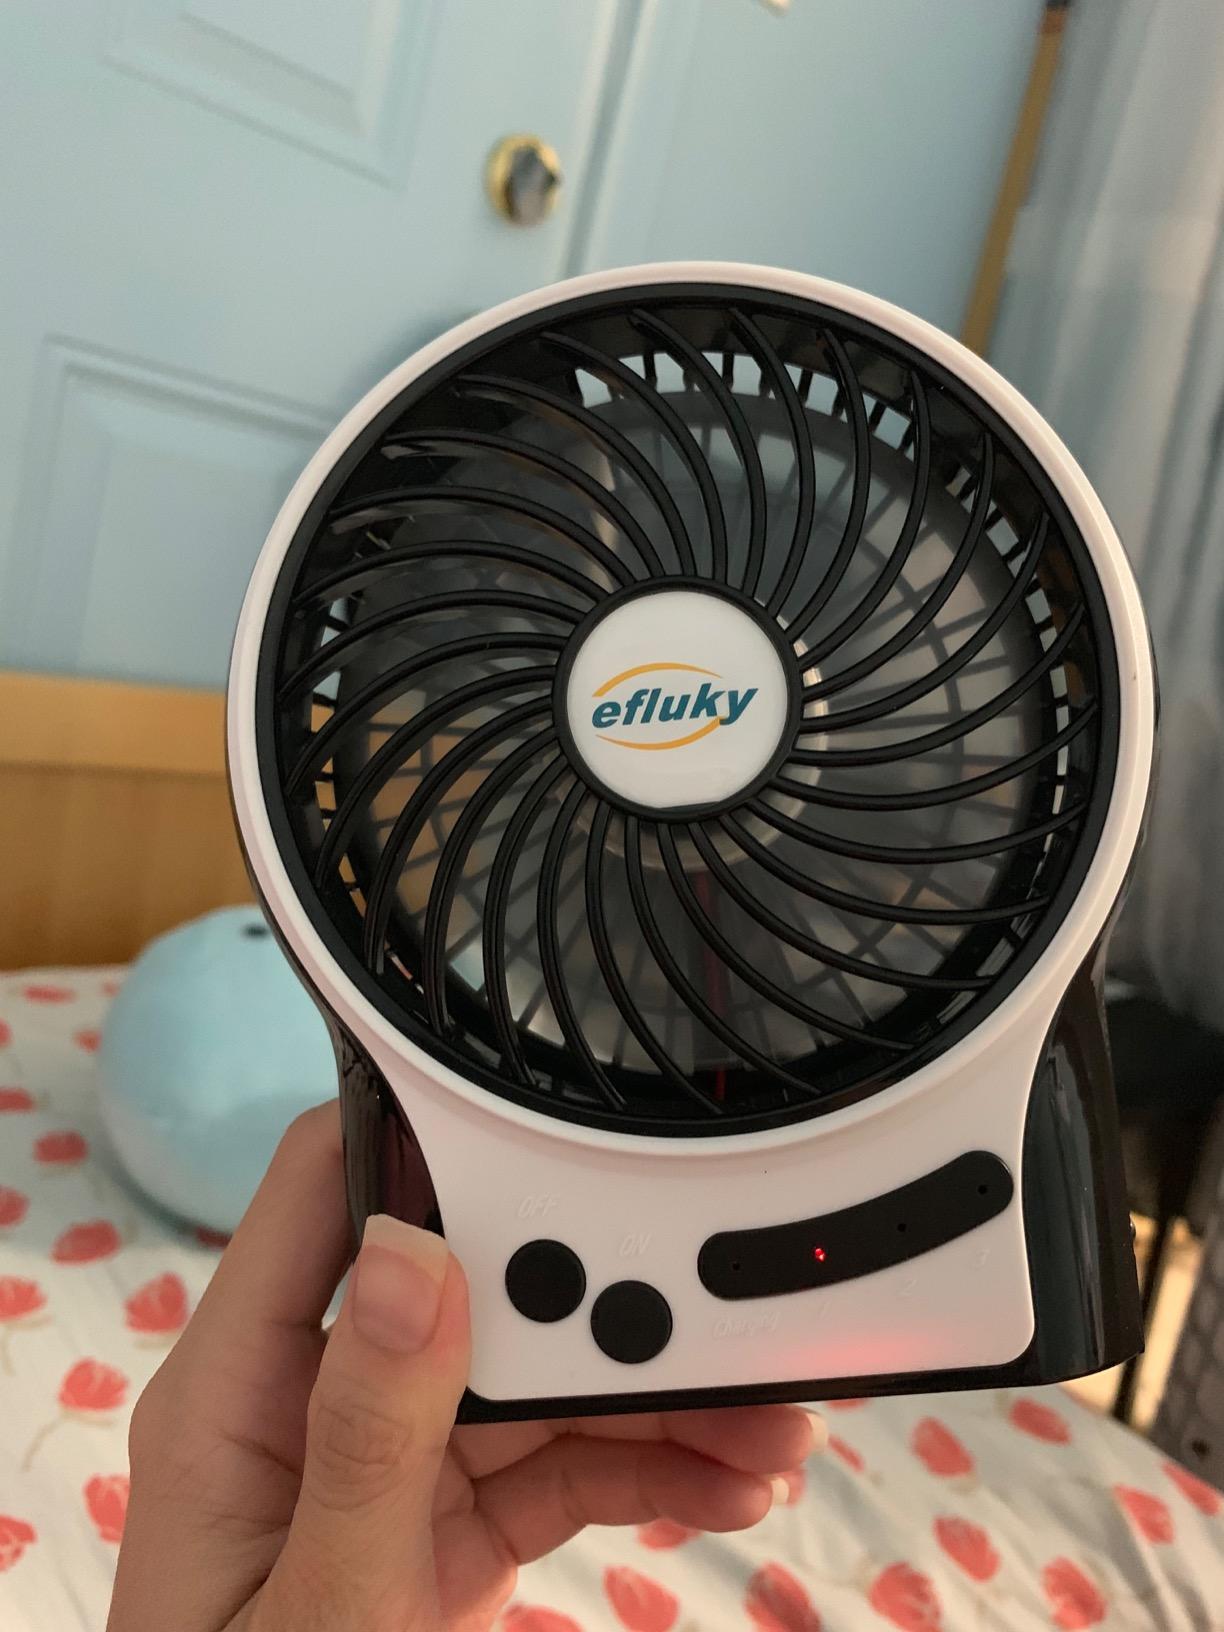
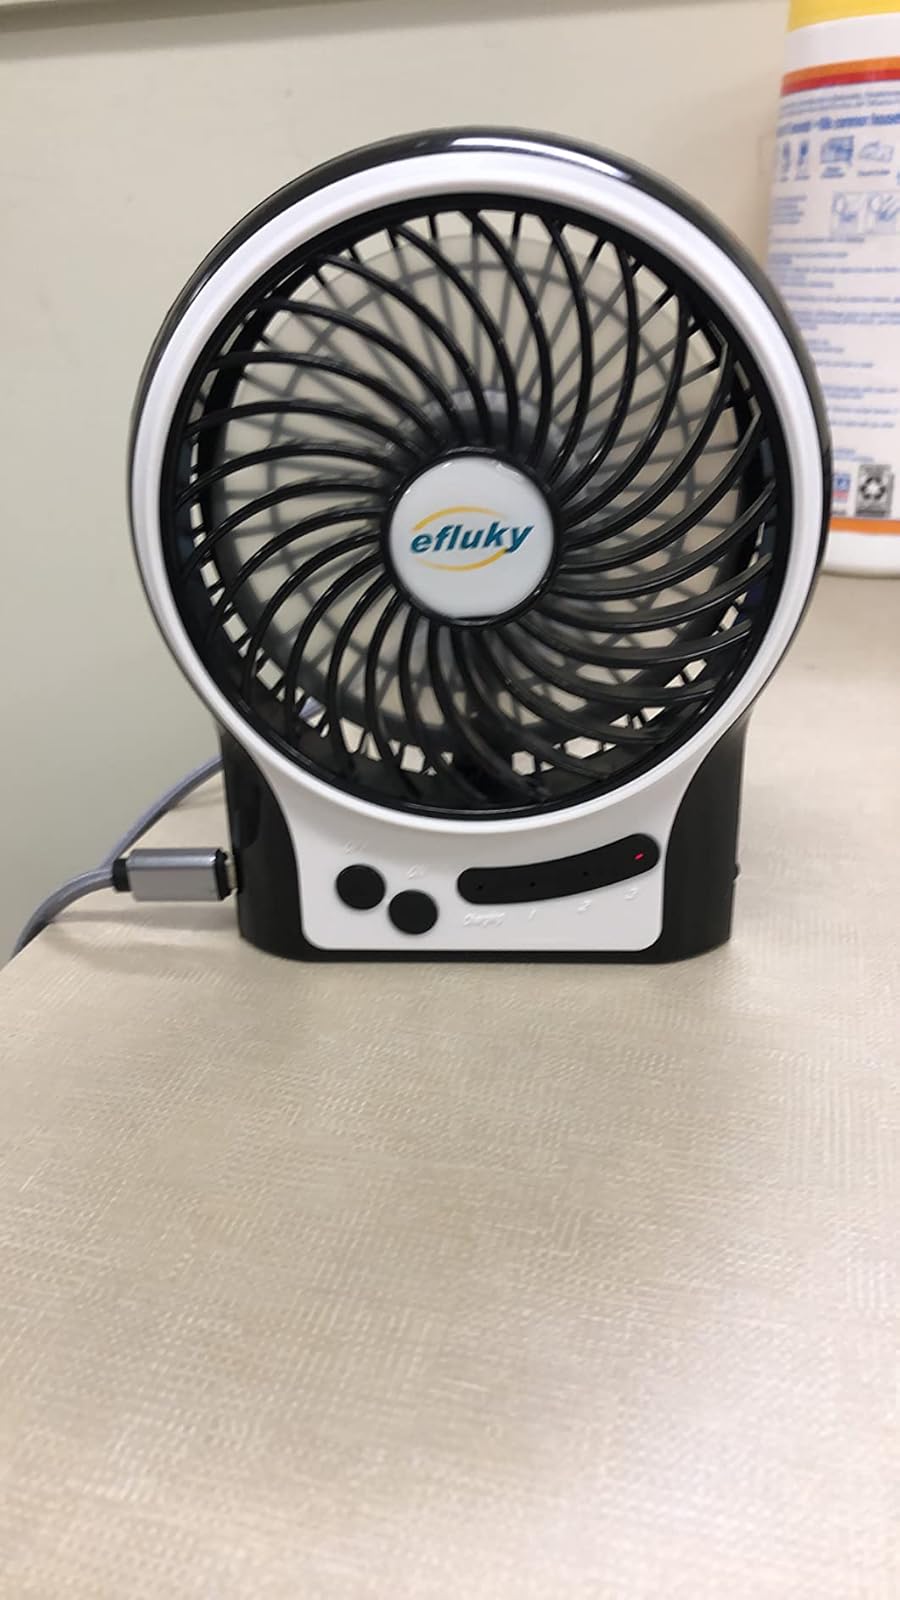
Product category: fan
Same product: yes